Fitzwilliam College, Cambridge

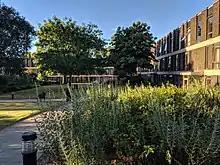
Tree Court

The main grounds of the college are located off Storey's Way, towards the north-west of Cambridge. The college is sometimes identified as one of the Hill Colleges, together with Churchill College, St Edmund's College, Girton College and Murray Edwards College. These colleges are all among the most recently established and tend to share certain architectural features.